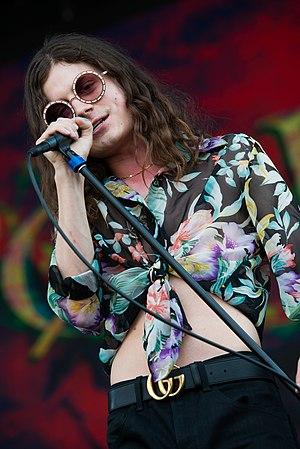
Garrett Clark Borns, mieux connu sous le nom de scène Børns, stylisé BØRNS est un chanteur américain de Grand Haven, Michigan né le 7 janvier 1992.